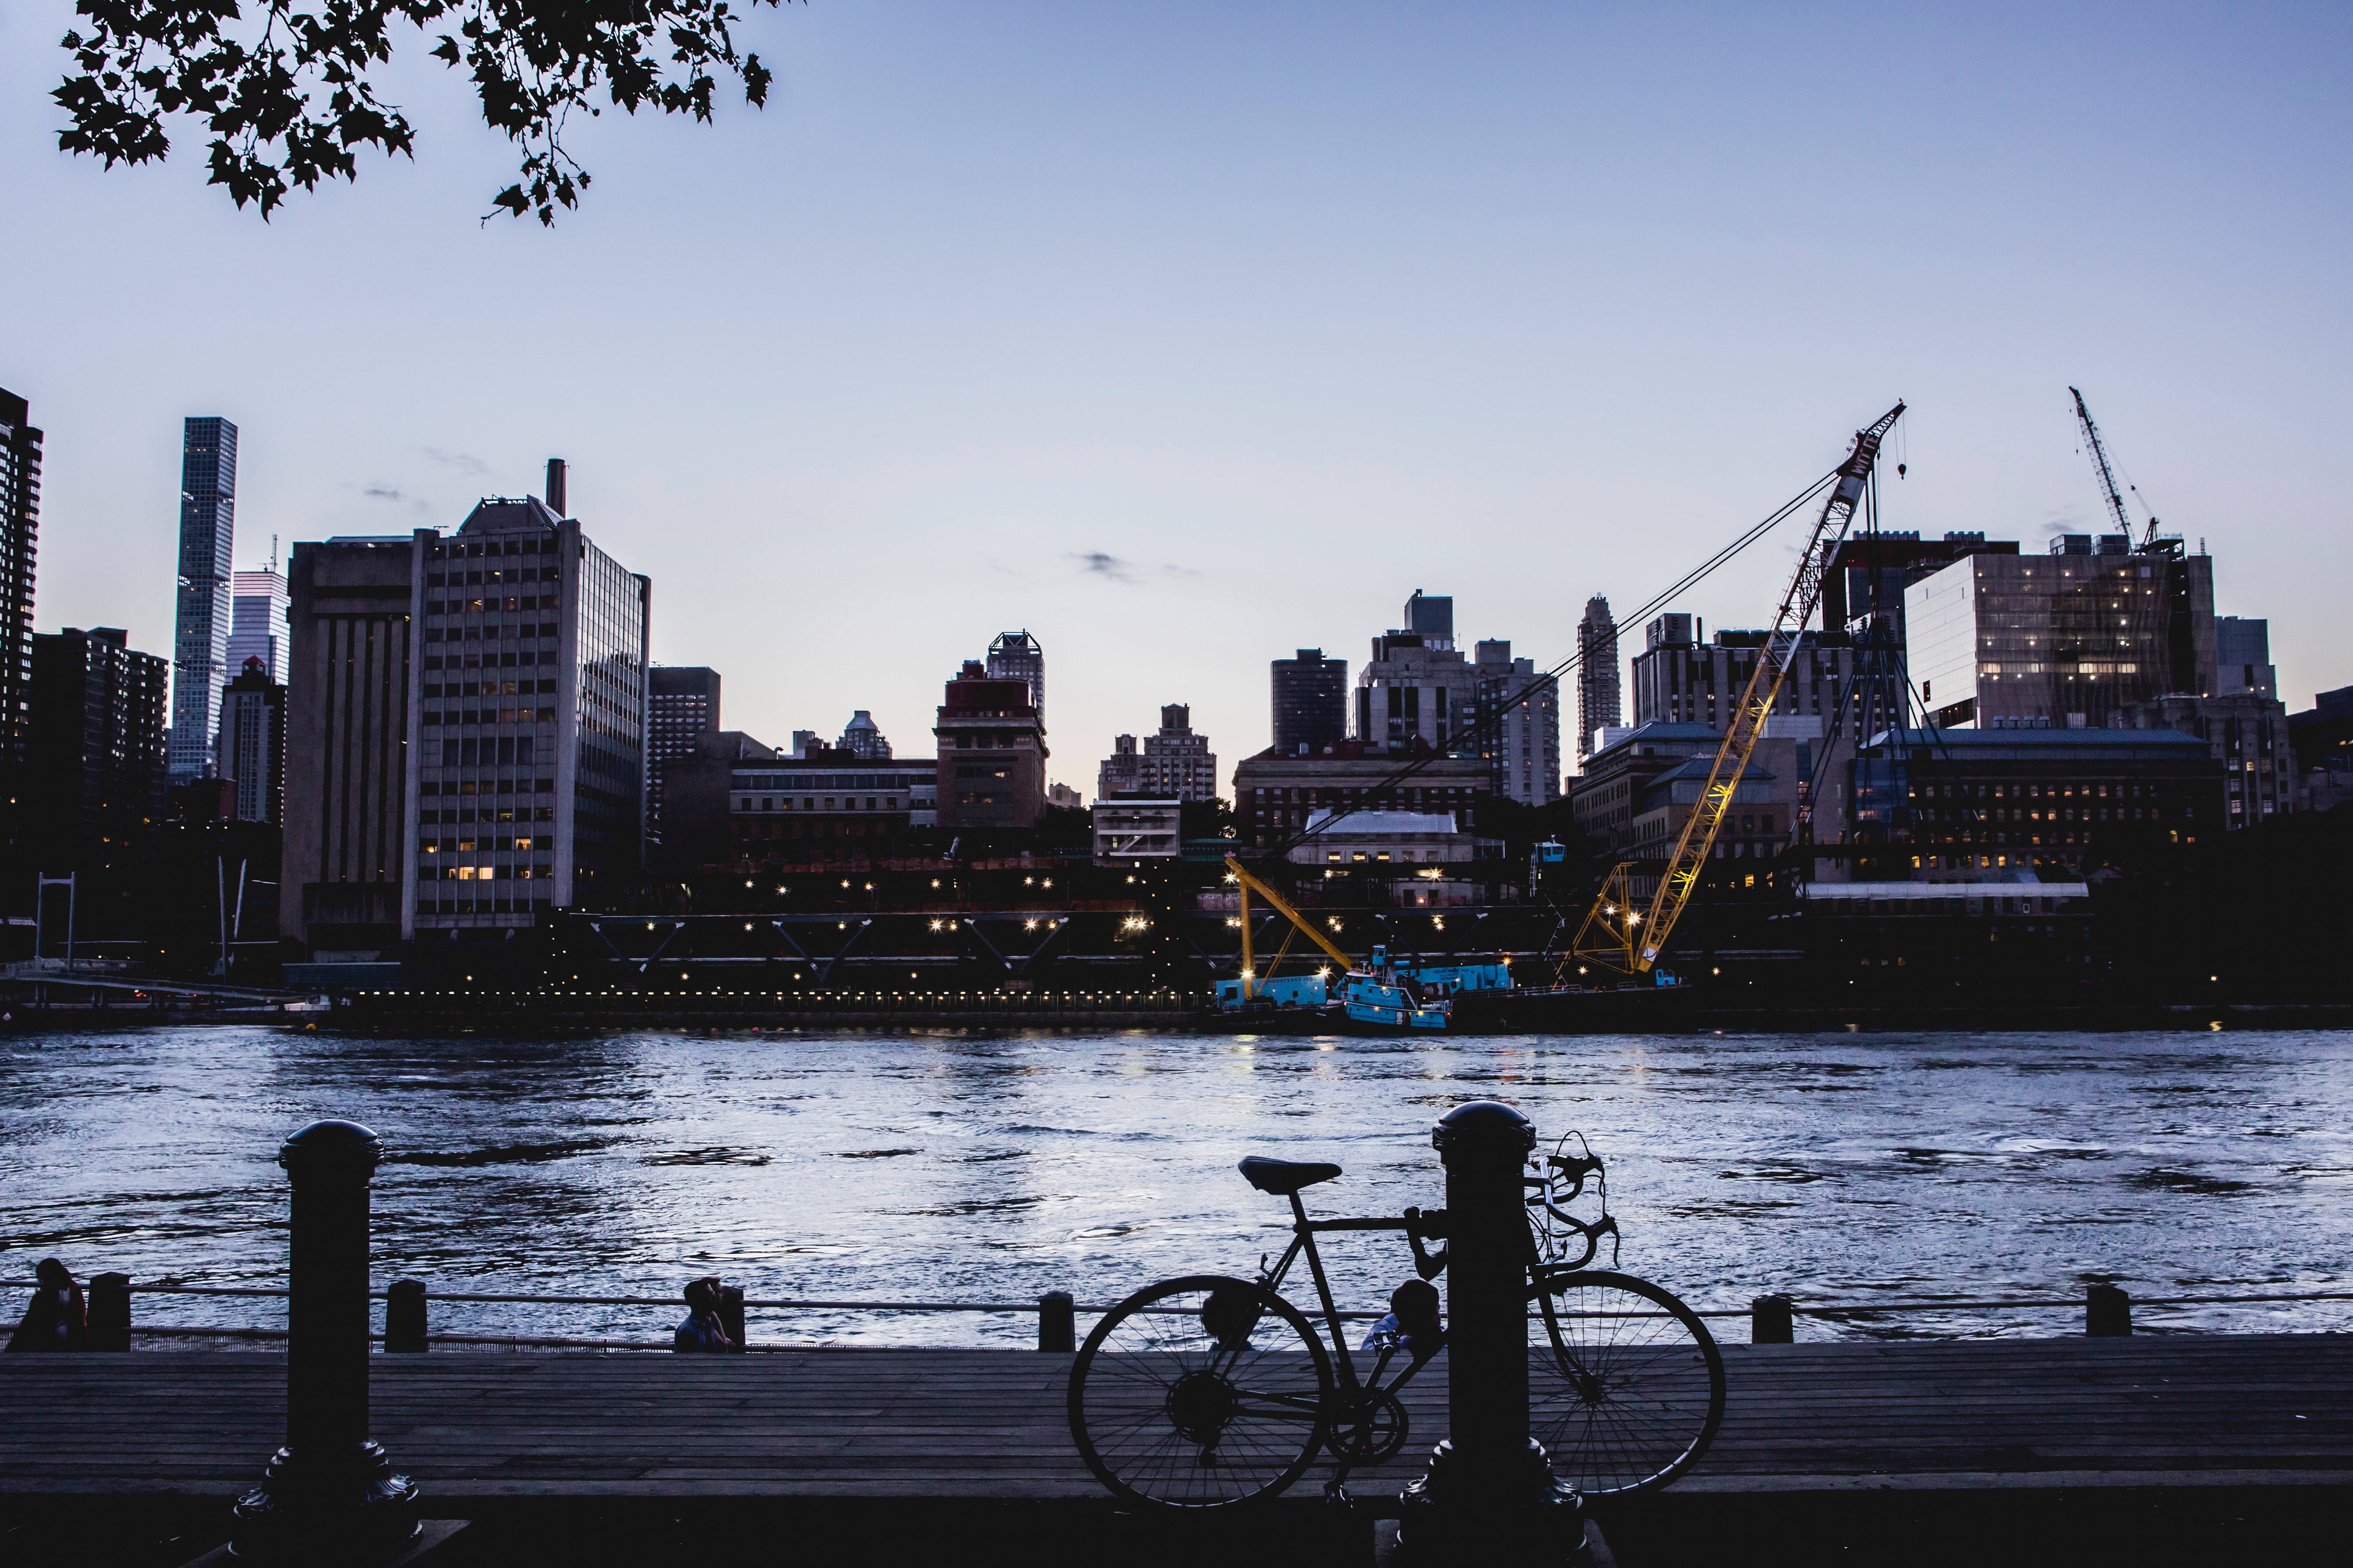
sea, coast, dock, skyline, city, river, cityscape, dusk, evening, reflection, vehicle, bay, harbor, waterway, urban area, human settlement